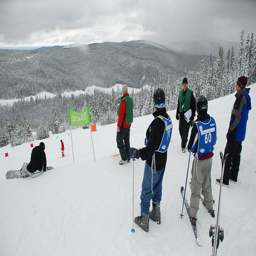
A group of people in ski equipmnt standing on top of a ski slople.
A group of skiers by a snowboarder on a slope
Two skiiers and a snowboarder getting ready to ride down a mountain.
Group of people in ski gear standing at top of ski slope.
a number of people riding skis and snow boards in the snow